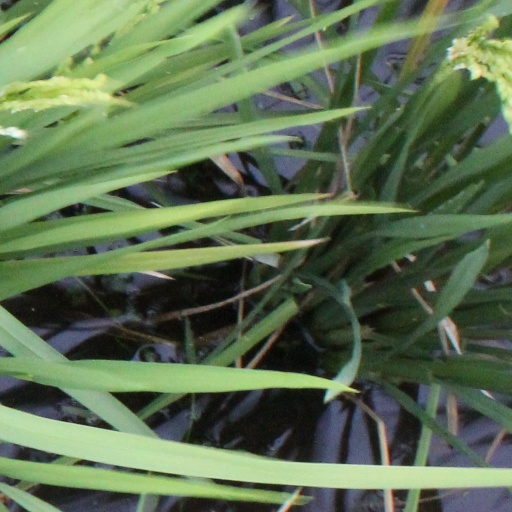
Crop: rice